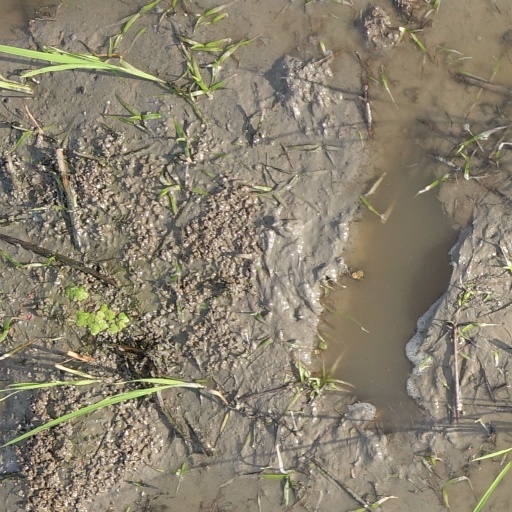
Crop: rice